Rovensko pod Troskami

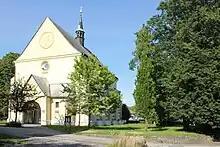
Church of Saint Wenceslaus

The main landmark of the town is the Church of Saint Wenceslaus. The originally Gothic church was rebuilt in the Baroque style in 1724, later it was modified in the Neo-Gothic style. Next to the church stands a separate wooden bell tower, which dates from 1630. Its rarity is three early Baroque bells, hung upside down.